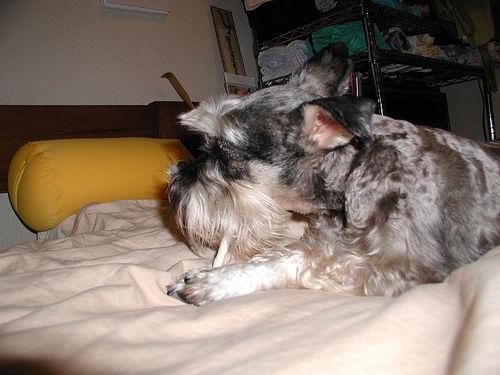
miniature_schnauzer